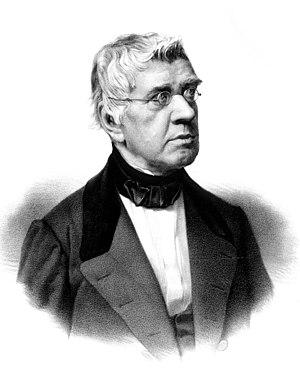
Le comte Viktor Nikititch Panine, né le 28 mars 1801 à Moscou et décédé le 12 avril 1874 à Nice, est un homme politique russe, ministre de la Justice de 1841 à 1862.